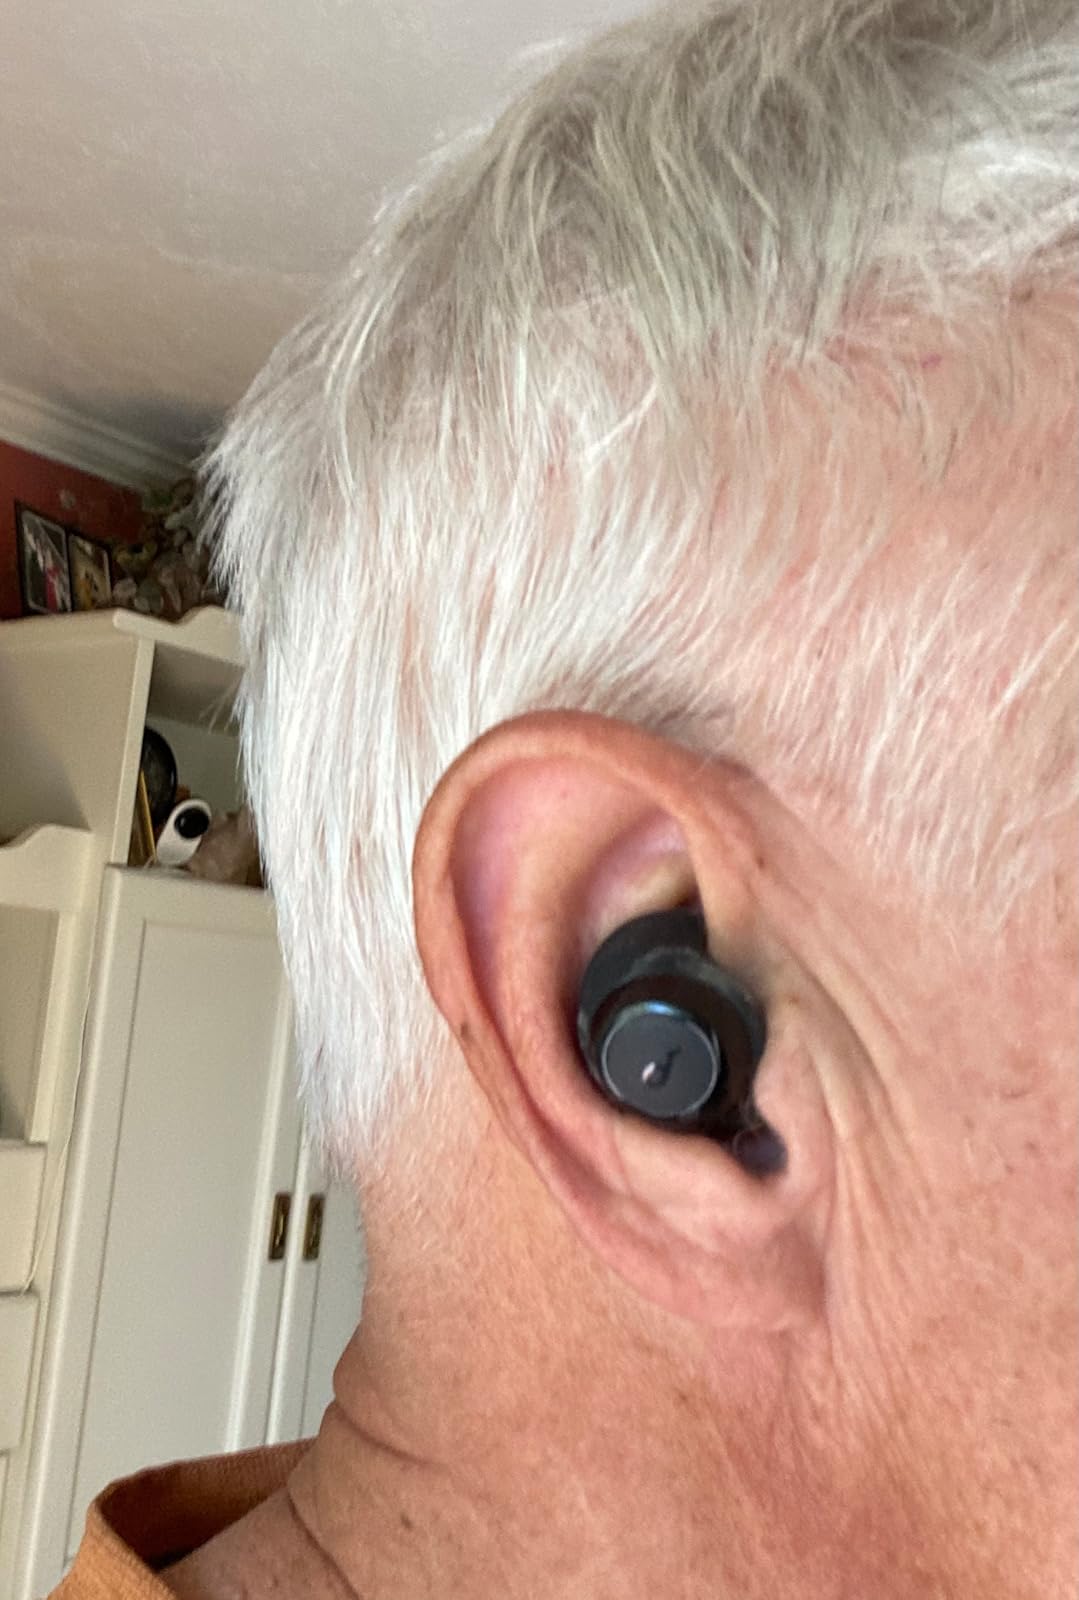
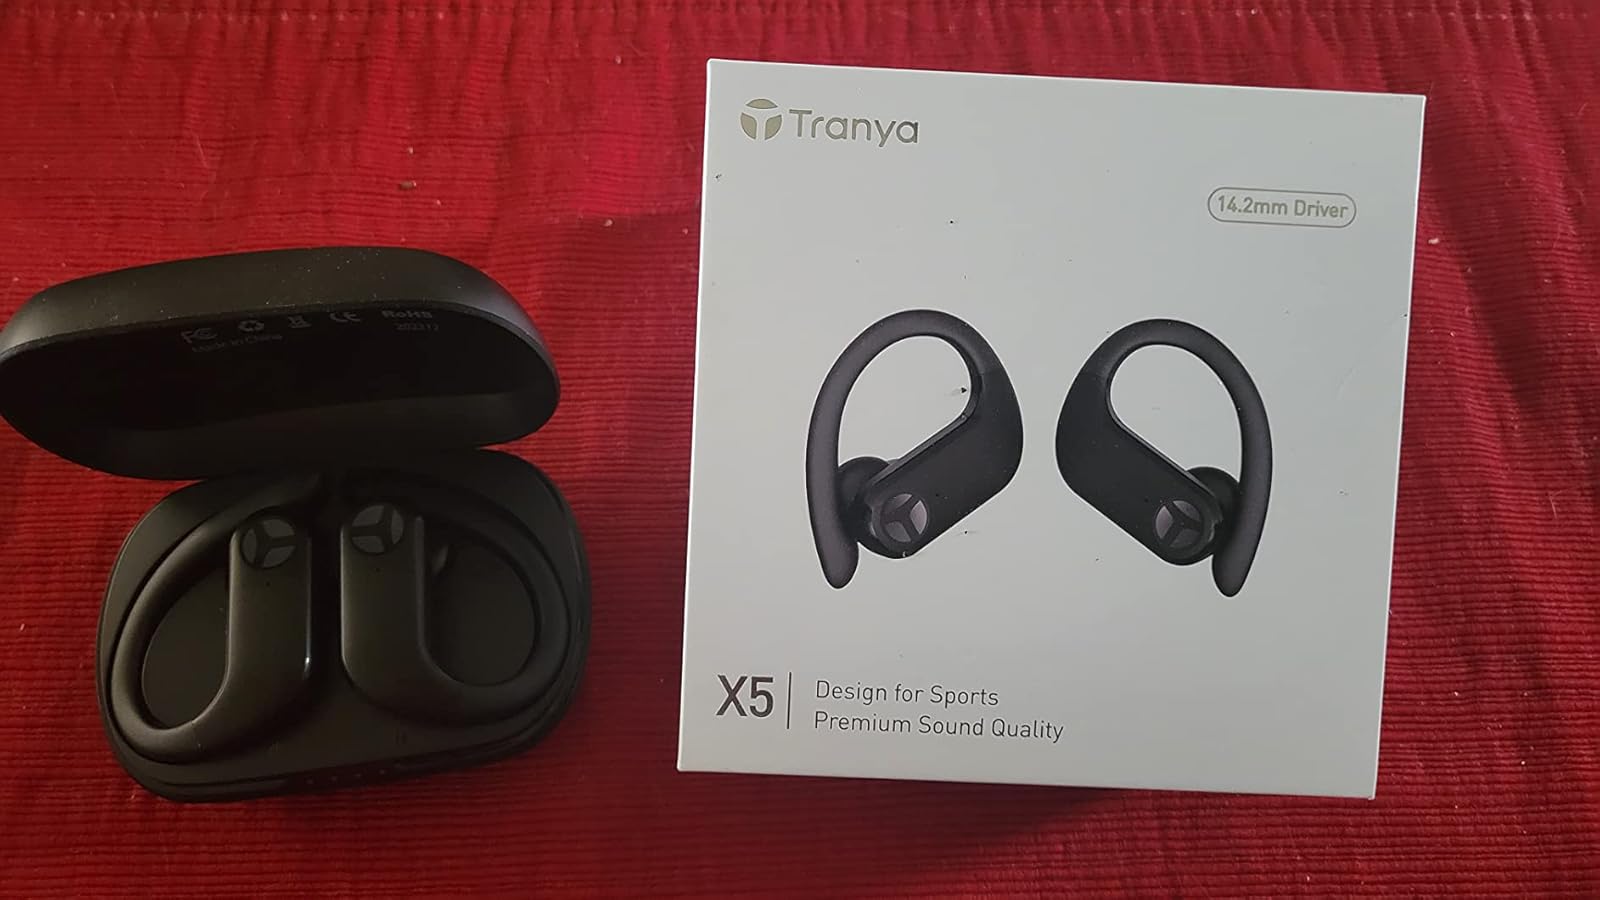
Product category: earbuds
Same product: no